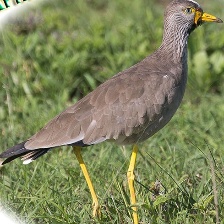
Species: WATTLED LAPWING
Scientific name: VANELLUS INDICUS